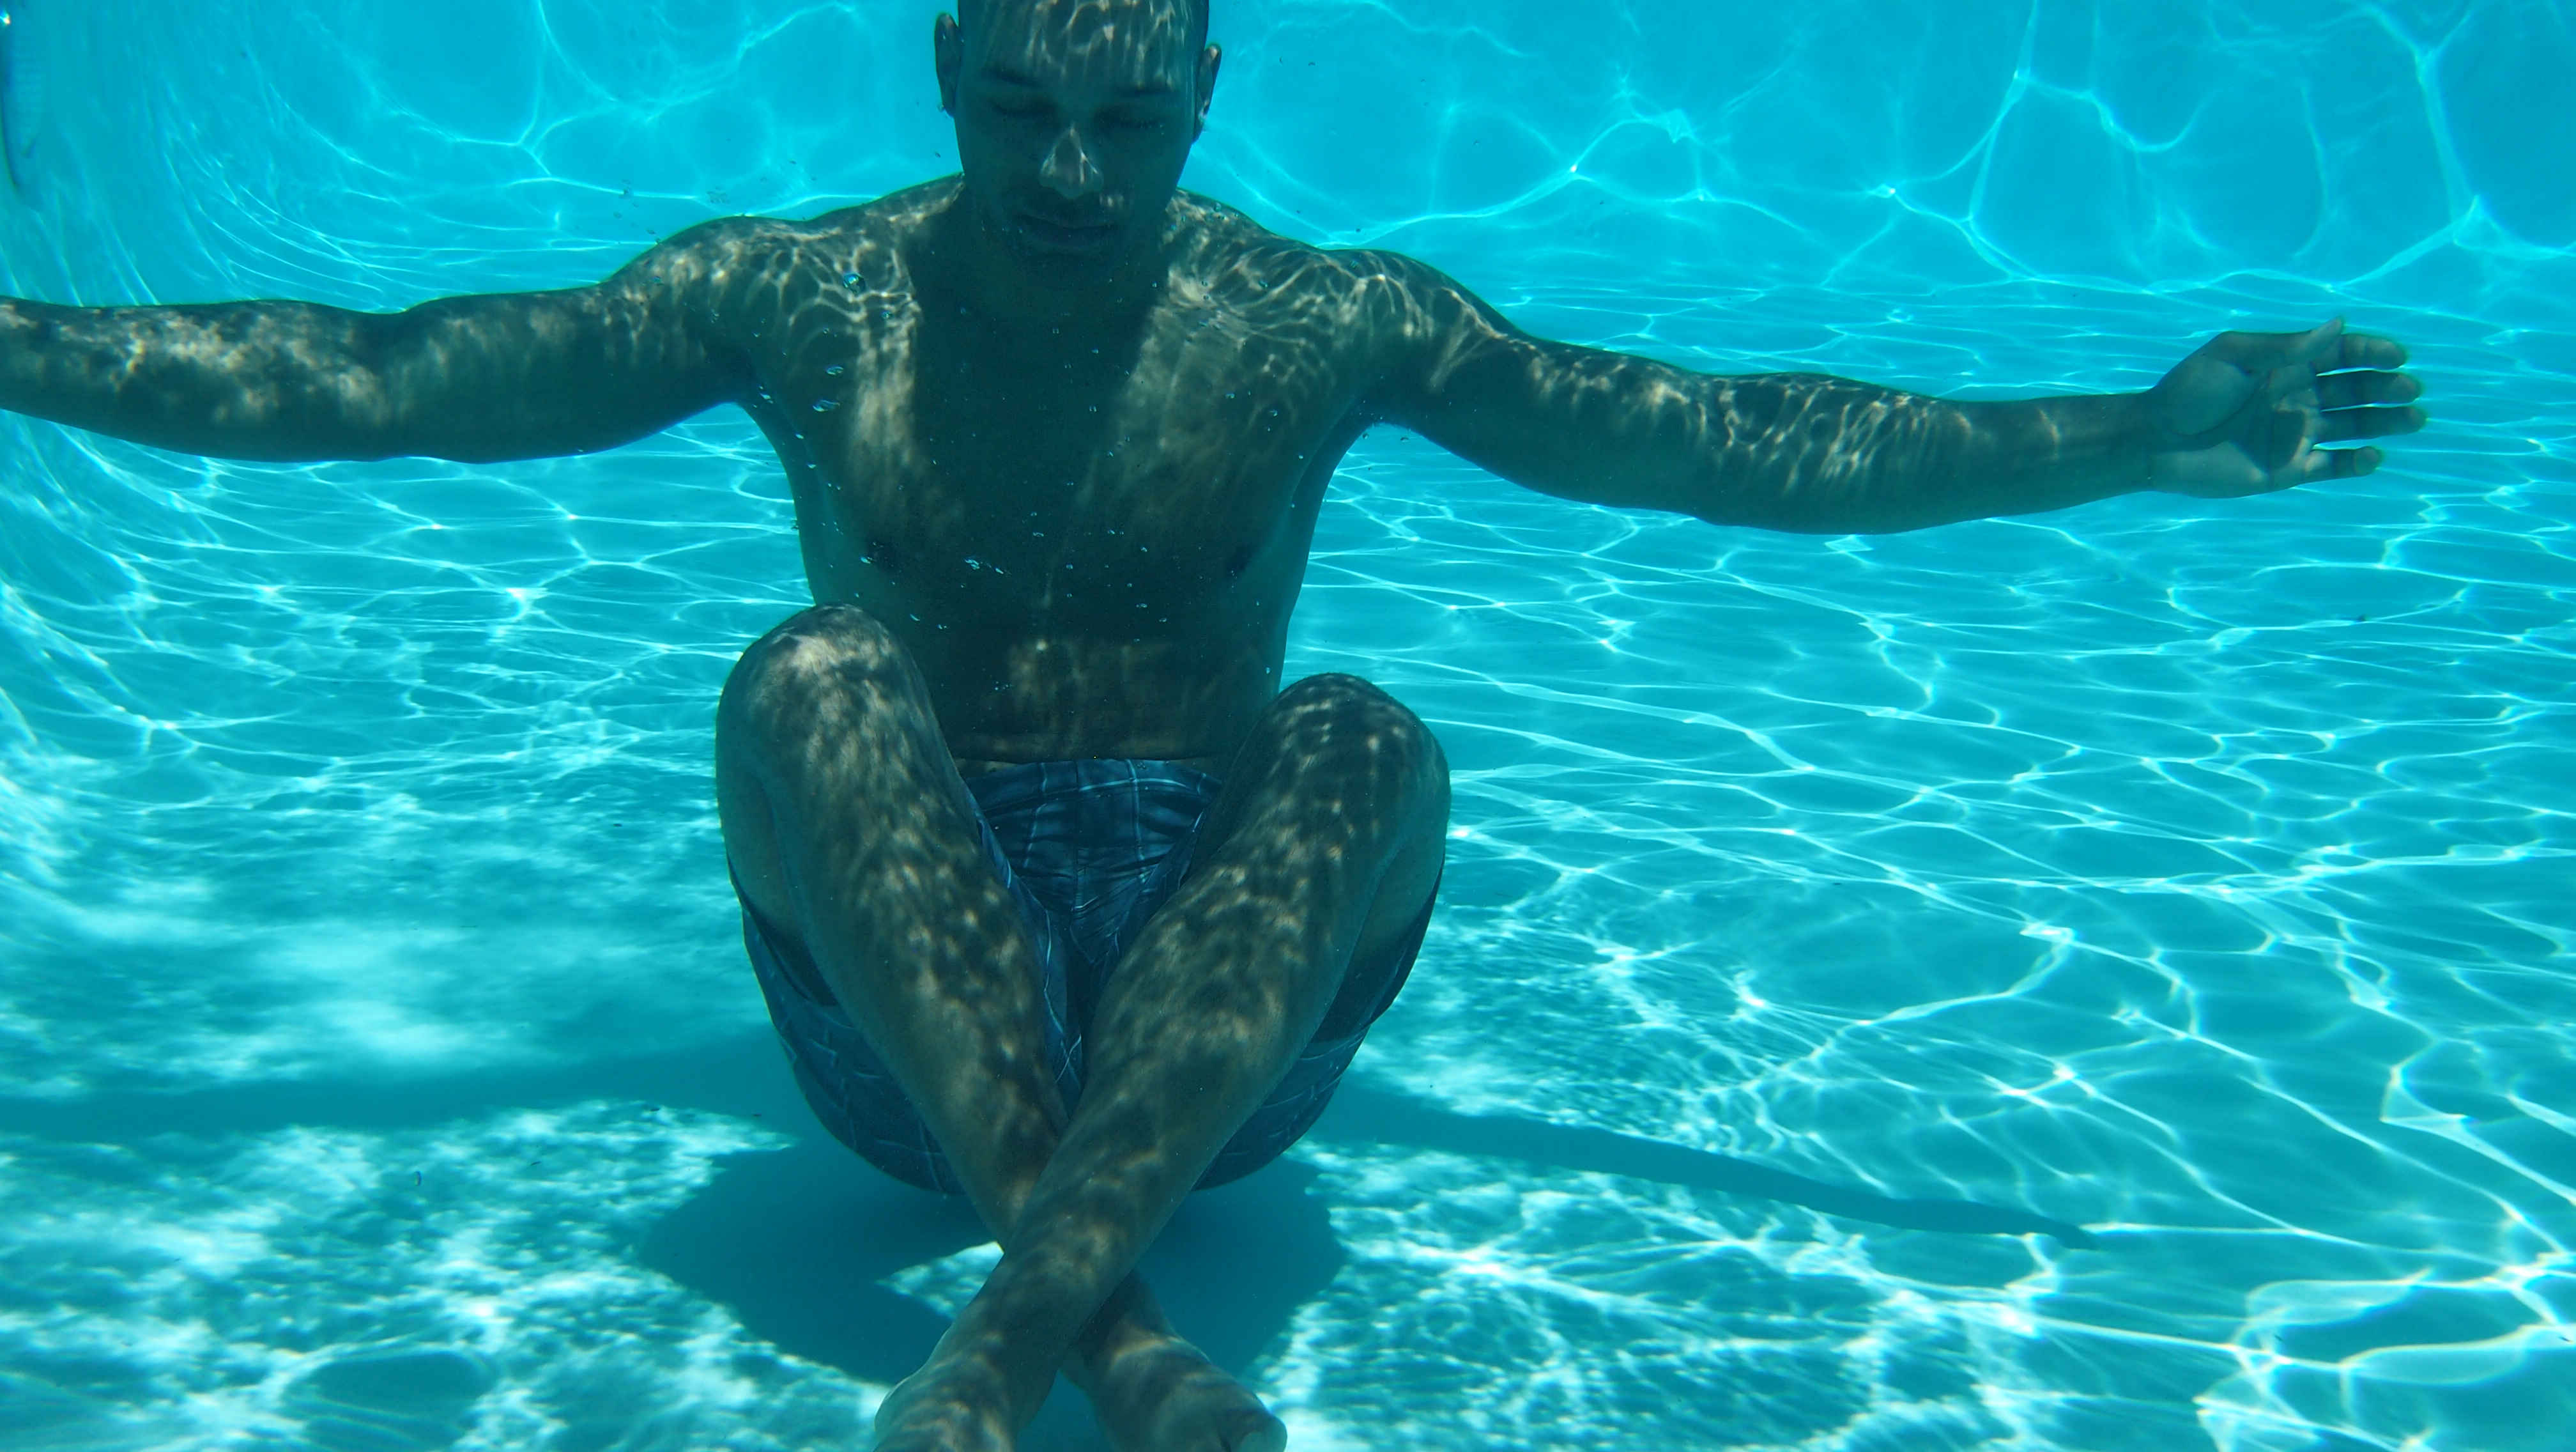
man, sea, water, girl, woman, boy, cute, pool, underwater, biology, baby, family, creativecommons, toddler, under, multi, racial, marine biology